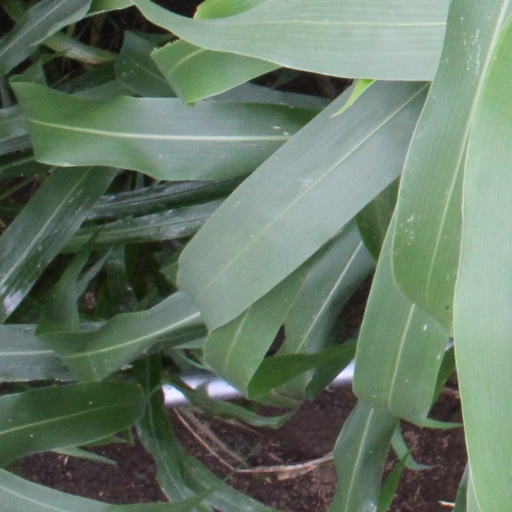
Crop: sorghum